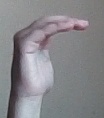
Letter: haa